Leo T. Niemuth

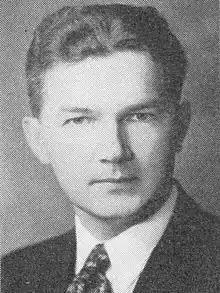
Niemuth circa 1940

Leo T. Niemuth (April 17, 1904, in Oshkosh, Wisconsin – September 5, 1997), was a member of the Wisconsin State Assembly.